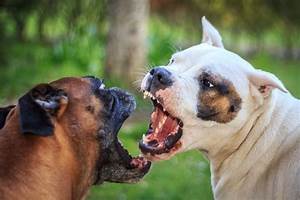
Label: cane